Sphingomonas

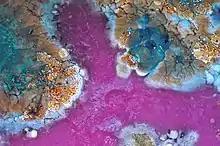
Bacteria plays a pivotal role in the microbial ecosystem of wine, further contributing to its quality and flavor. This image depicts musty home-made wine and the bacterium tartarophtorum, bacillus sporogenes and bacterium manitopoeum developed in a stainless steel container.

Some of the sphingomonads (especially "Sphingomonas paucimobilis") also play a role in human disease, primarily by causing a range of mostly nosocomial, non-life-threatening infections that typically are easily treated by antibiotic therapy. In contrast, the seed-endophytic strain "Sphingomonas melonis" ZJ26 that can be naturally enriched in certain rice cultivars, confers diseases resistance against a bacterial pathogen and is vertically transmitted among plant generations via their seeds.